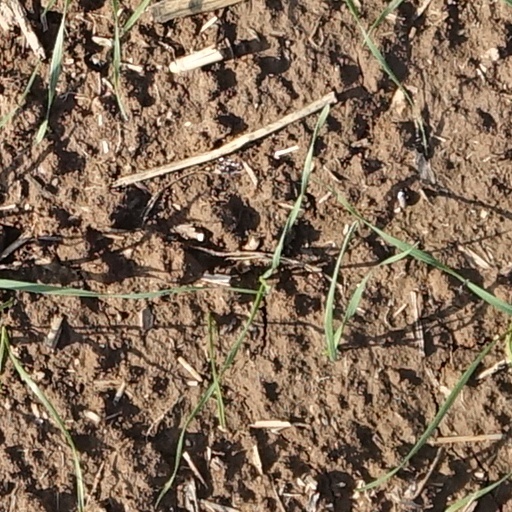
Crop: wheat